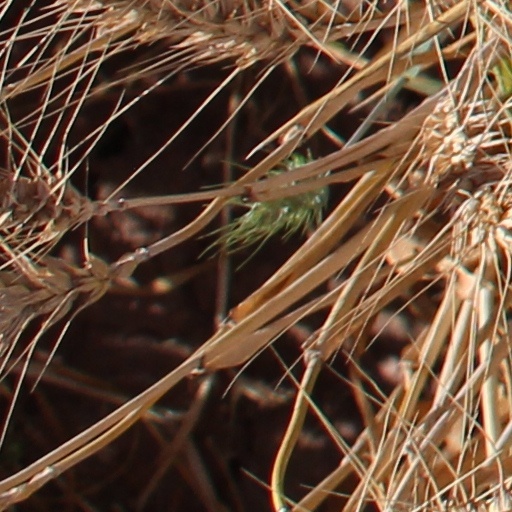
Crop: wheat